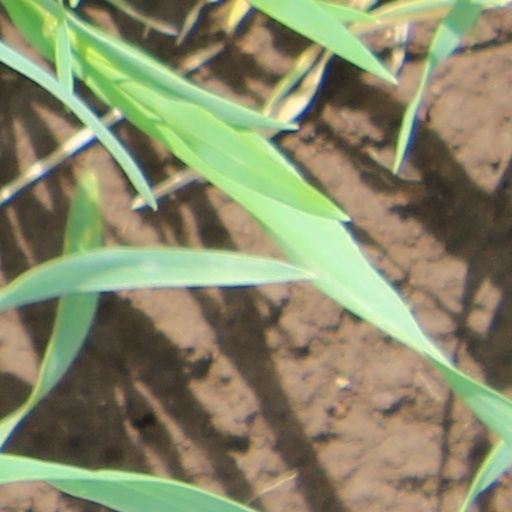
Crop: wheat